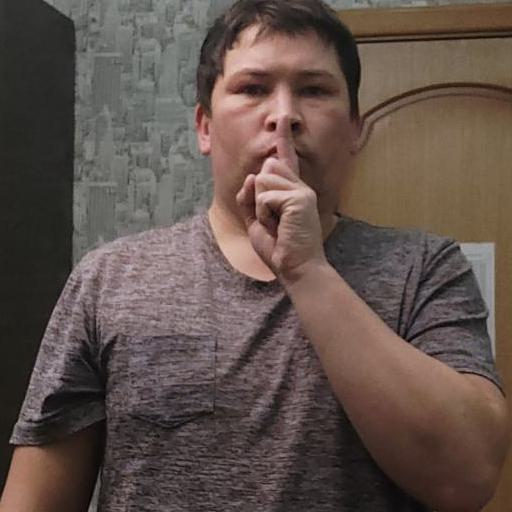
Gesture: mute